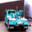
Label: truck